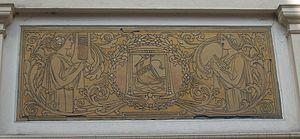
cercle huy 2
Le Cercle artistique de Huy est un bâtiment de style néo-classique orné de deux grands sgraffites de Paul Cauchie.